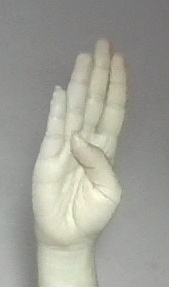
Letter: kaaf